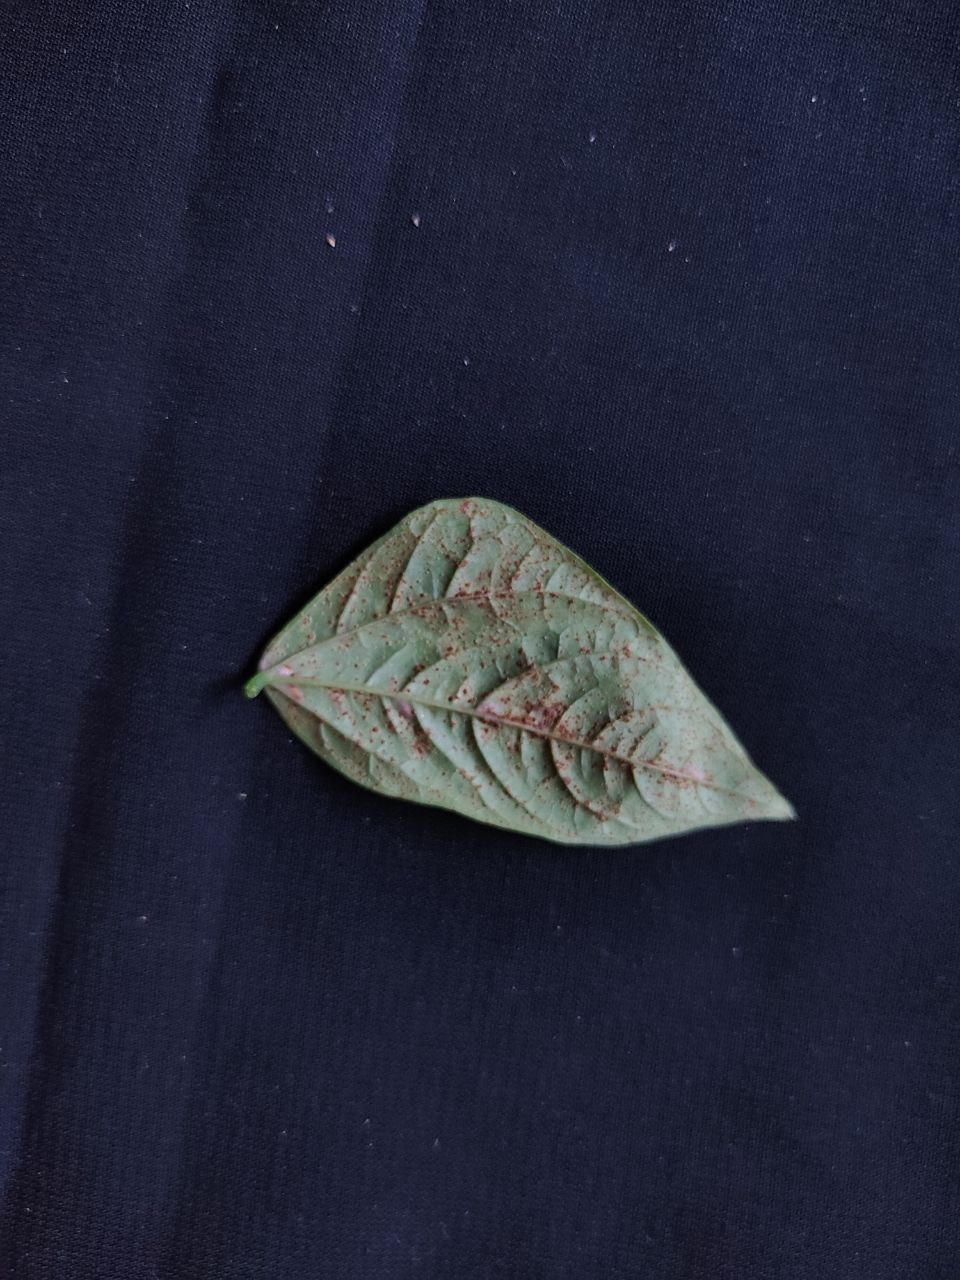
Crop: cowpea
Leaf condition: Septoria leaf spot